Embassy of Australia, Washington, D.C.

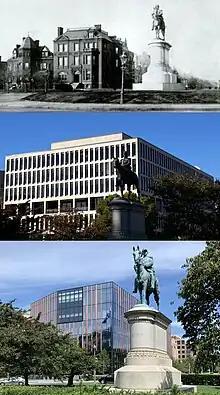
The northwest corner of Scott Circle in 1888, 2008, and 2023

Although Australia was still a crown colony of the United Kingdom in the late 19th century, there was already foreign representation to the United States. Although these were not official legations, they were referred to as legations in news reports in 1876 and 1890. From 1918 to 1930, after the Great Depression began, the Federation was represented to the US by trade ministers. Representation by trade ministers resumed in 1938 and continued until 1940.